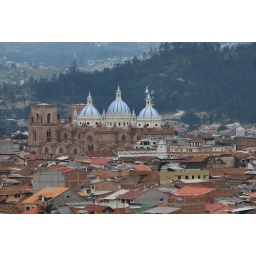
Cuenca from the road near the house